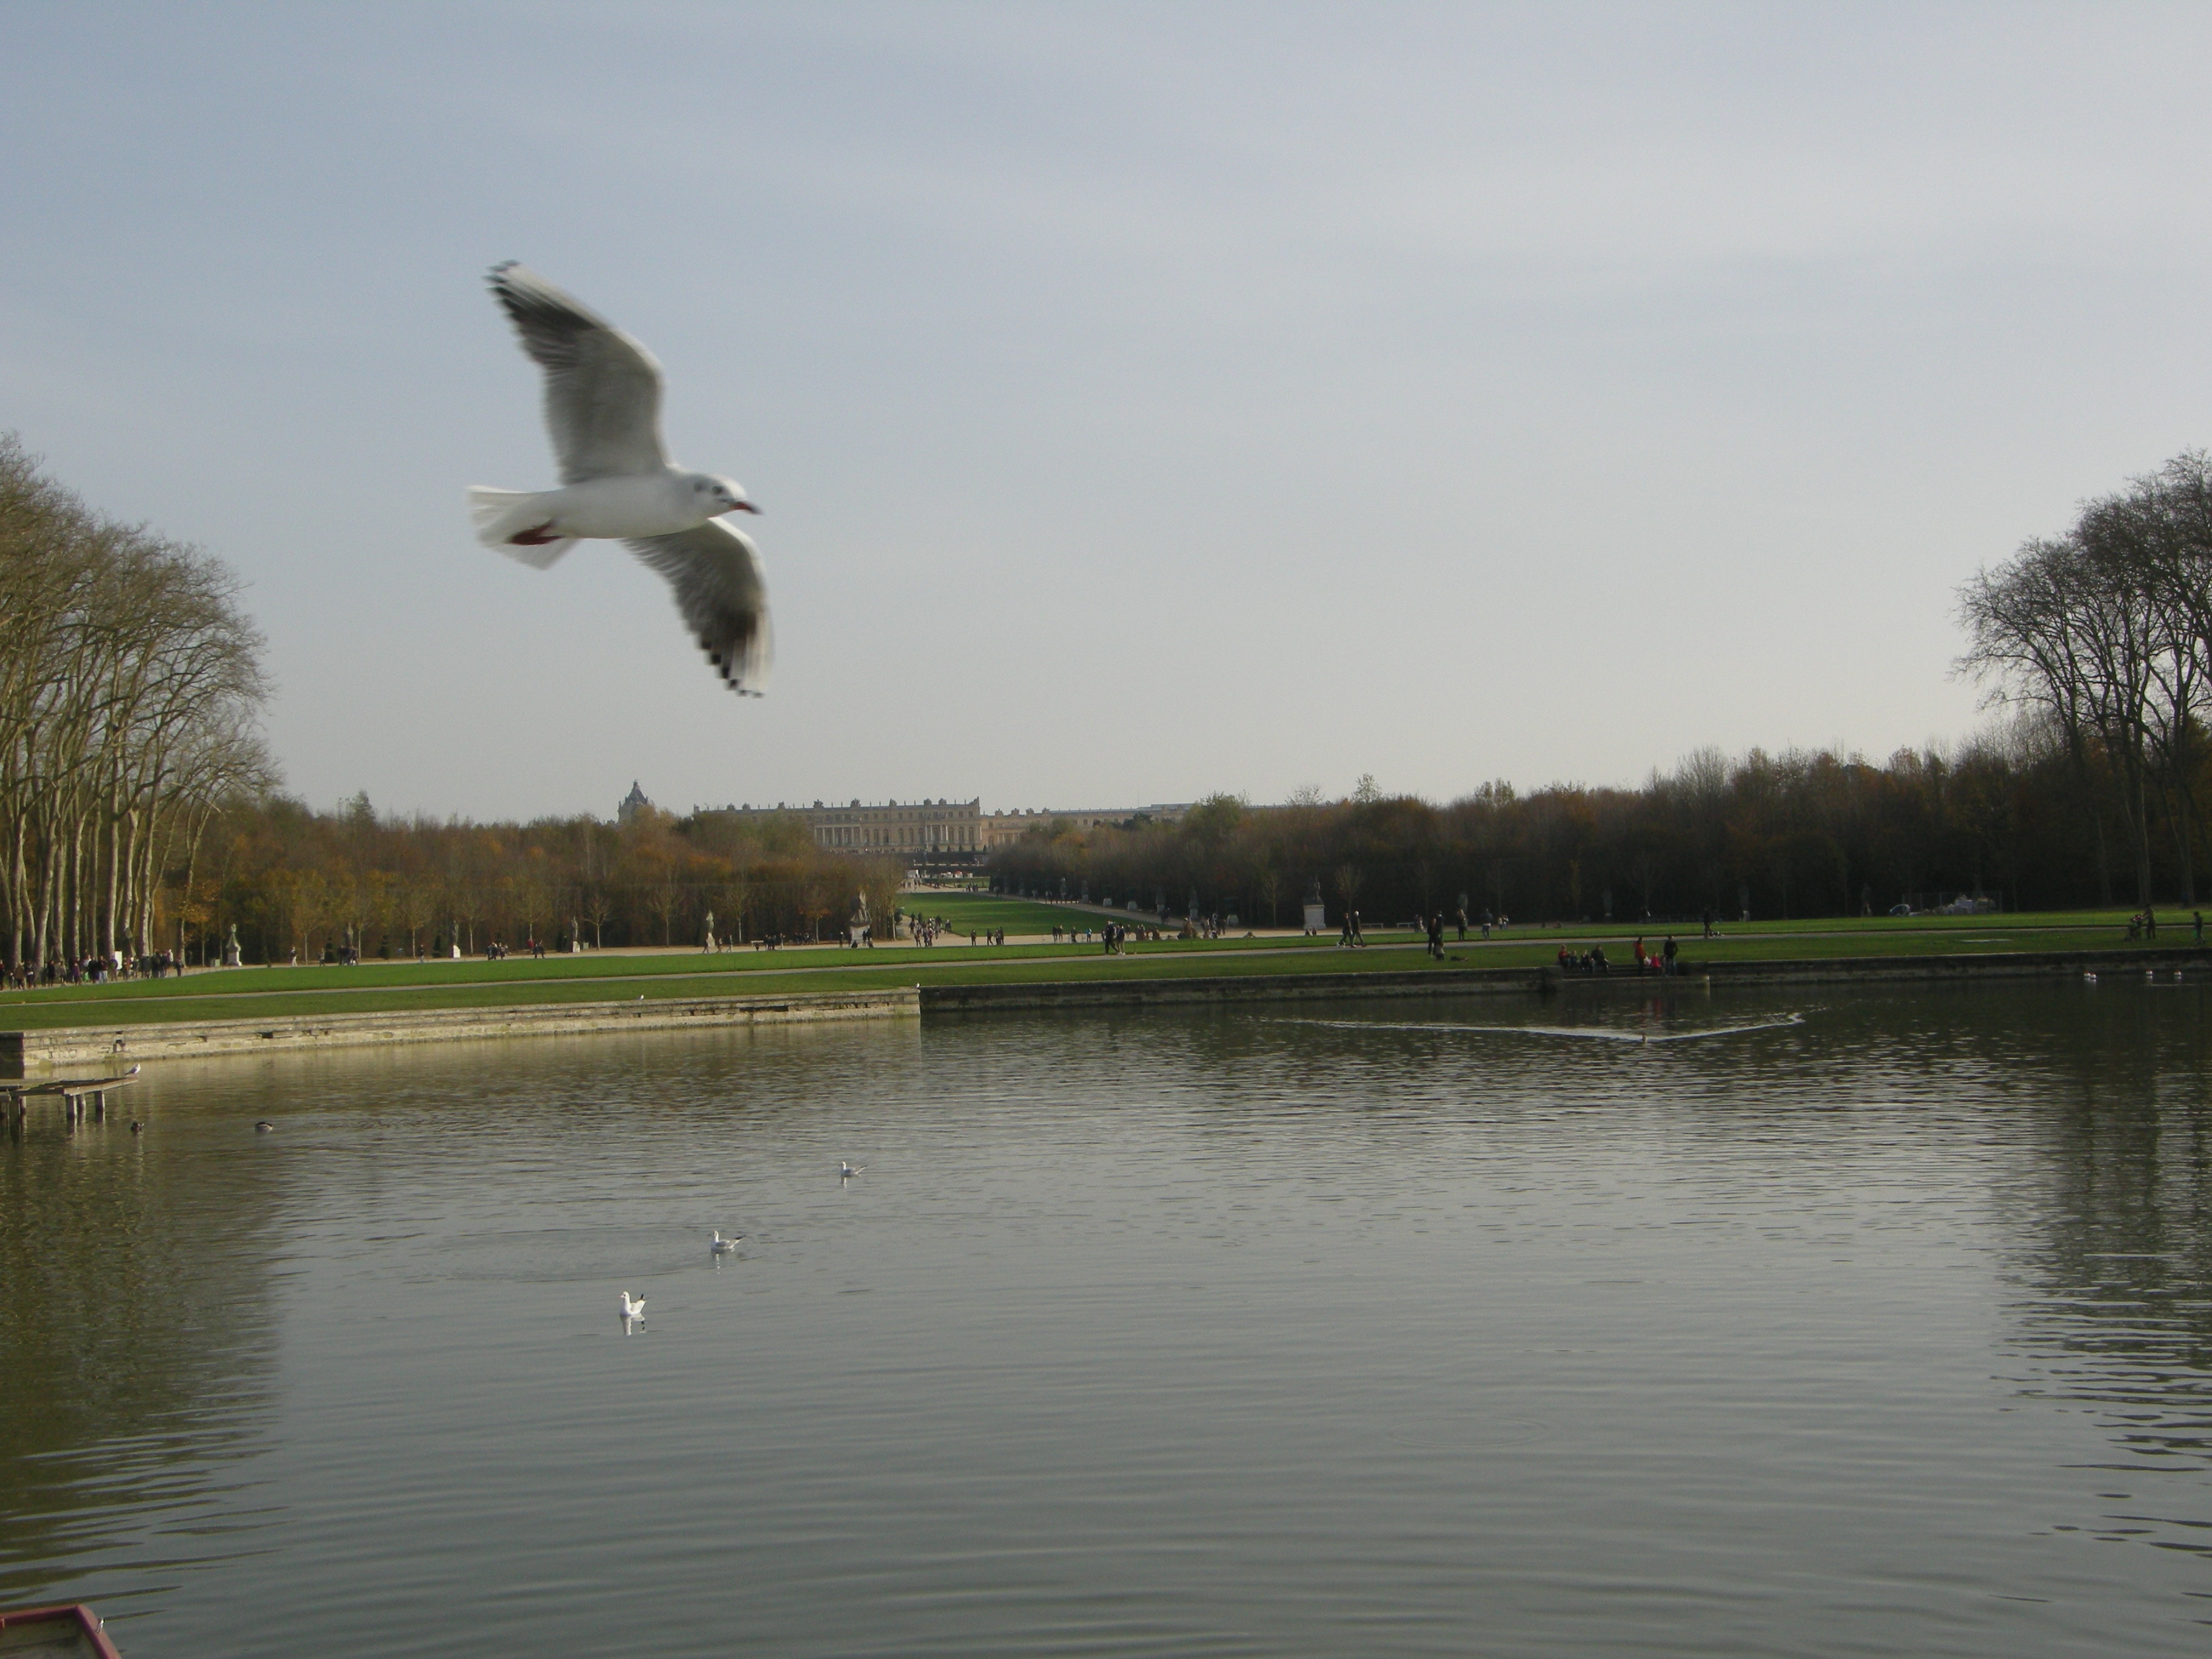
water, bird, lake, seabird, reflection, gull, swan, water bird